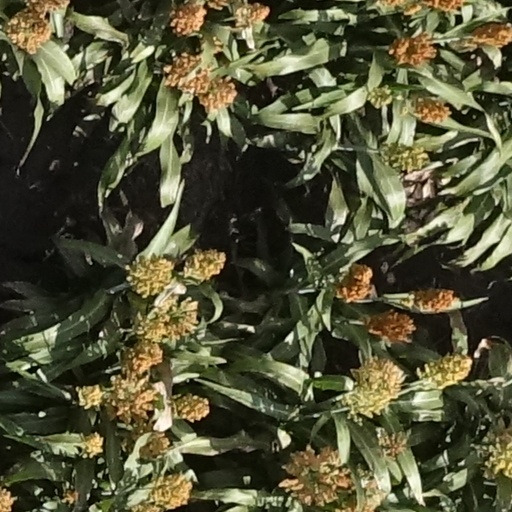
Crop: sorghum